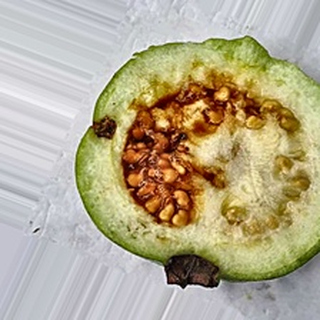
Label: guava_fruit_fly